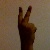
The image shows a hand gesture representing the number 2 in Indian Sign Language.